Western Fleet (United Kingdom)

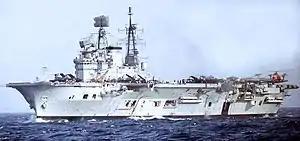
The aircraft carrier HMS "Eagle", Flagship of the Western Fleet

The Western Fleet was a fleet of the Royal Navy from June 1967 to 1971.